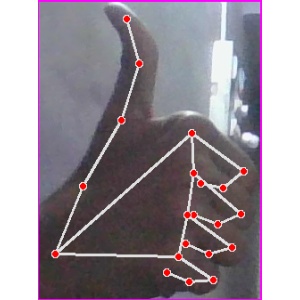
अक्षर: थ